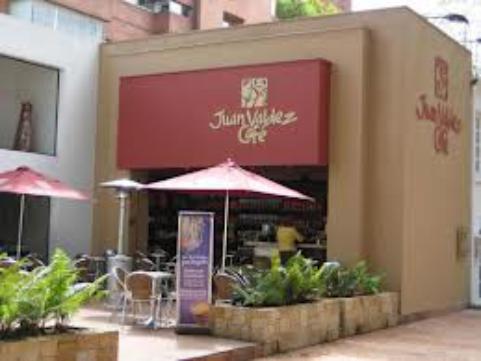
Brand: Juan Valdez Cafe
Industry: Food